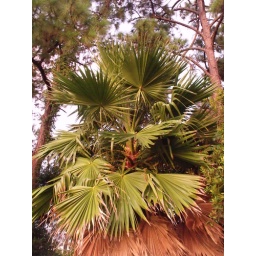
palm tree in pink dawn light